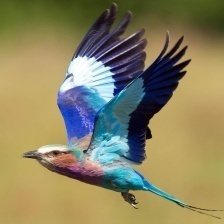
Species: LILAC ROLLER
Scientific name: CORACIAS CAUDATUS